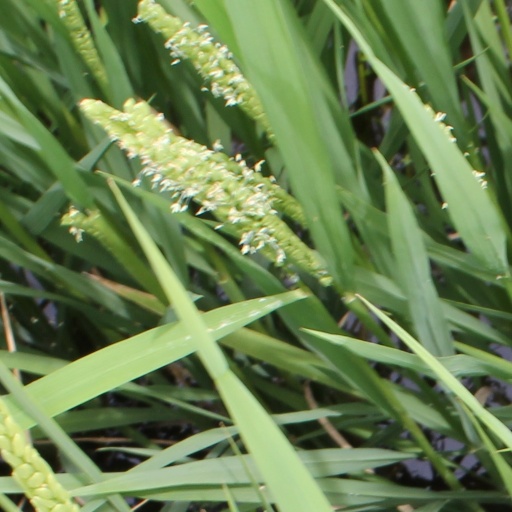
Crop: rice